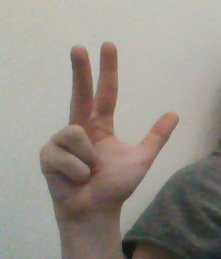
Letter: al